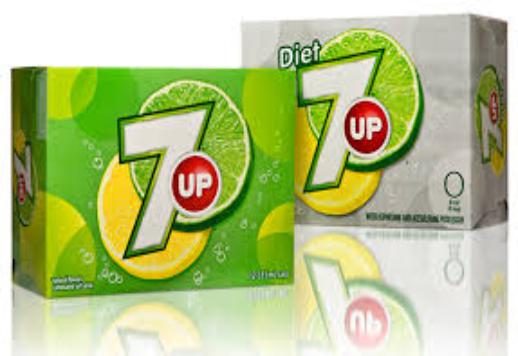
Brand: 7-Up
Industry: Food